William Allan (painter)

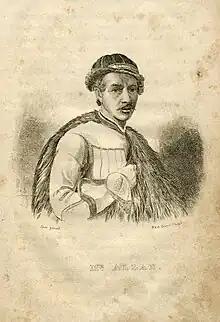
Self-portrait of Sir William Allan steel-engraved by W.H. Lizars. 1819.

Allan was born in Edinburgh, the son of William Allan Snr., macer, an officer of the Court of Session. He was educated at the High School, Edinburgh, under William Nicol (1744?-1797), the companion of Robert Burns. Showing an aptitude for art, he was apprenticed to a coach-painter, and studied under John Graham at the Trustees' Academy, with David Wilkie, John Burnet, and Alexander George Fraser. Here Allan and Wilkie were placed at the same table, studied the same designs, and contracted a lifelong friendship.